The Difficult Couple

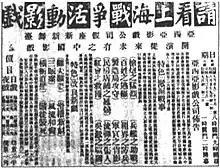

The Difficult Couple, also translated as Die for Marriage, is a 1913 Chinese film. It is known for being the earliest Chinese feature film. Although it had a dialogue of only a little more than 1,000 characters, it was the first Chinese film with a script. It is considered a lost film.